Grand Duke Sergei Mikhailovich of Russia

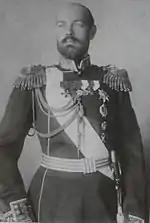
Grand Duke Sergei Mikailovich

After visits to Austria and Germany in 1913 Sergei Mikhailovich reported to the Government of the feverish work of military factories of the central European powers, but his warning about an imminent war was not heeded by the Russian ministers. In the summer of 1914 just before the outbreak of World War I, Grand Duke Sergei was traveling near Lake Baikal when he fell ill with rheumatic fever in Chita. At his return to Mikhailovskoe, during the first days of autumn, his illness, complicated with pleurisy took a severe form. He spent five months confined to bed before being pronounced fit enough to resume his duties. He was appointed inspector general of Artillery and was attached to the general headquarters, once making a trip to Arkhangelsk to check on the munitions sent there by the allies.